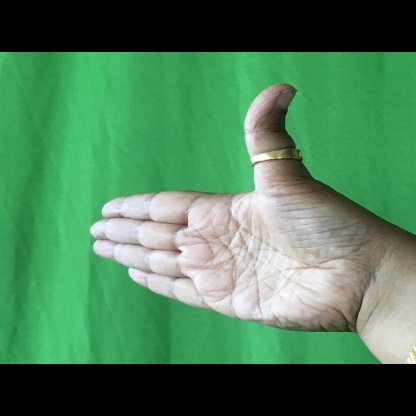
Mudra: Ardhachandran